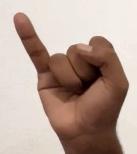
ASL sign: I